Mahir Çayan

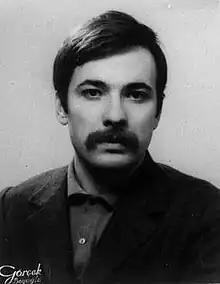

Mahir Çayan (15 March 1946 – 30 March 1972) was a Turkish communist revolutionary and the leader of People's Liberation Party-Front of Turkey (Turkish: "Türkiye Halk Kurtuluş Partisi-Cephesi"). He was a Marxist–Leninist revolutionary leader. On 30 March 1972, he was killed in an ambush by Turkish Military Forces with nine of the other members of THKP-C and THKO in the Kızıldere Incident.